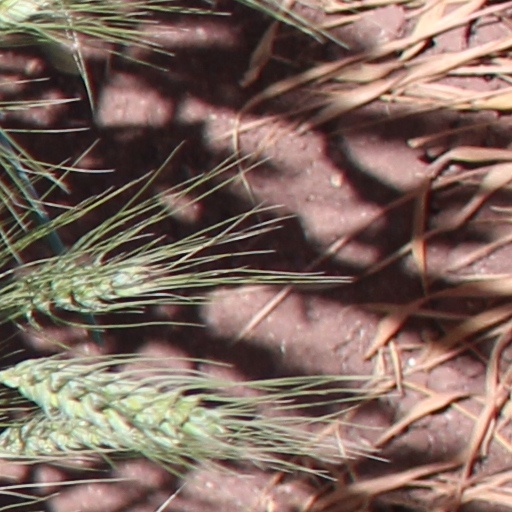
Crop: wheat